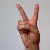
The image shows a hand gesture representing the letter 'V' in Indian Sign Language.